Collingswood, New Jersey

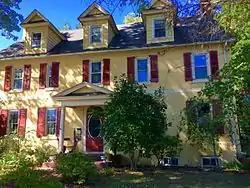
Stokes-Lees House, on the 600 block of Lees Avenue

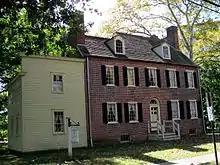
Collings-Knight Homestead

The land in what is present day Collingswood was originally inhabited by Lenape Native Americans. Quakers from England and Ireland settled along Newton Creek and Cooper River in the late 17th century, establishing what was known as the Newton Colony and eventually Newton Township. Much of what is now Collingswood was a farm owned by members of the Collings family during the 18th and 19th centuries. Later a section of Haddon Township, Collingswood was incorporated as a borough by an act of the New Jersey Legislature on May 22, 1888, based on the results of a referendum held that same day. That same year, town resident Edward Collings Knight, a wealthy sugar, real estate and railroad magnate, donated the land that became Knight Park. Knight was a descendant of the Collings family for whom the borough is named.